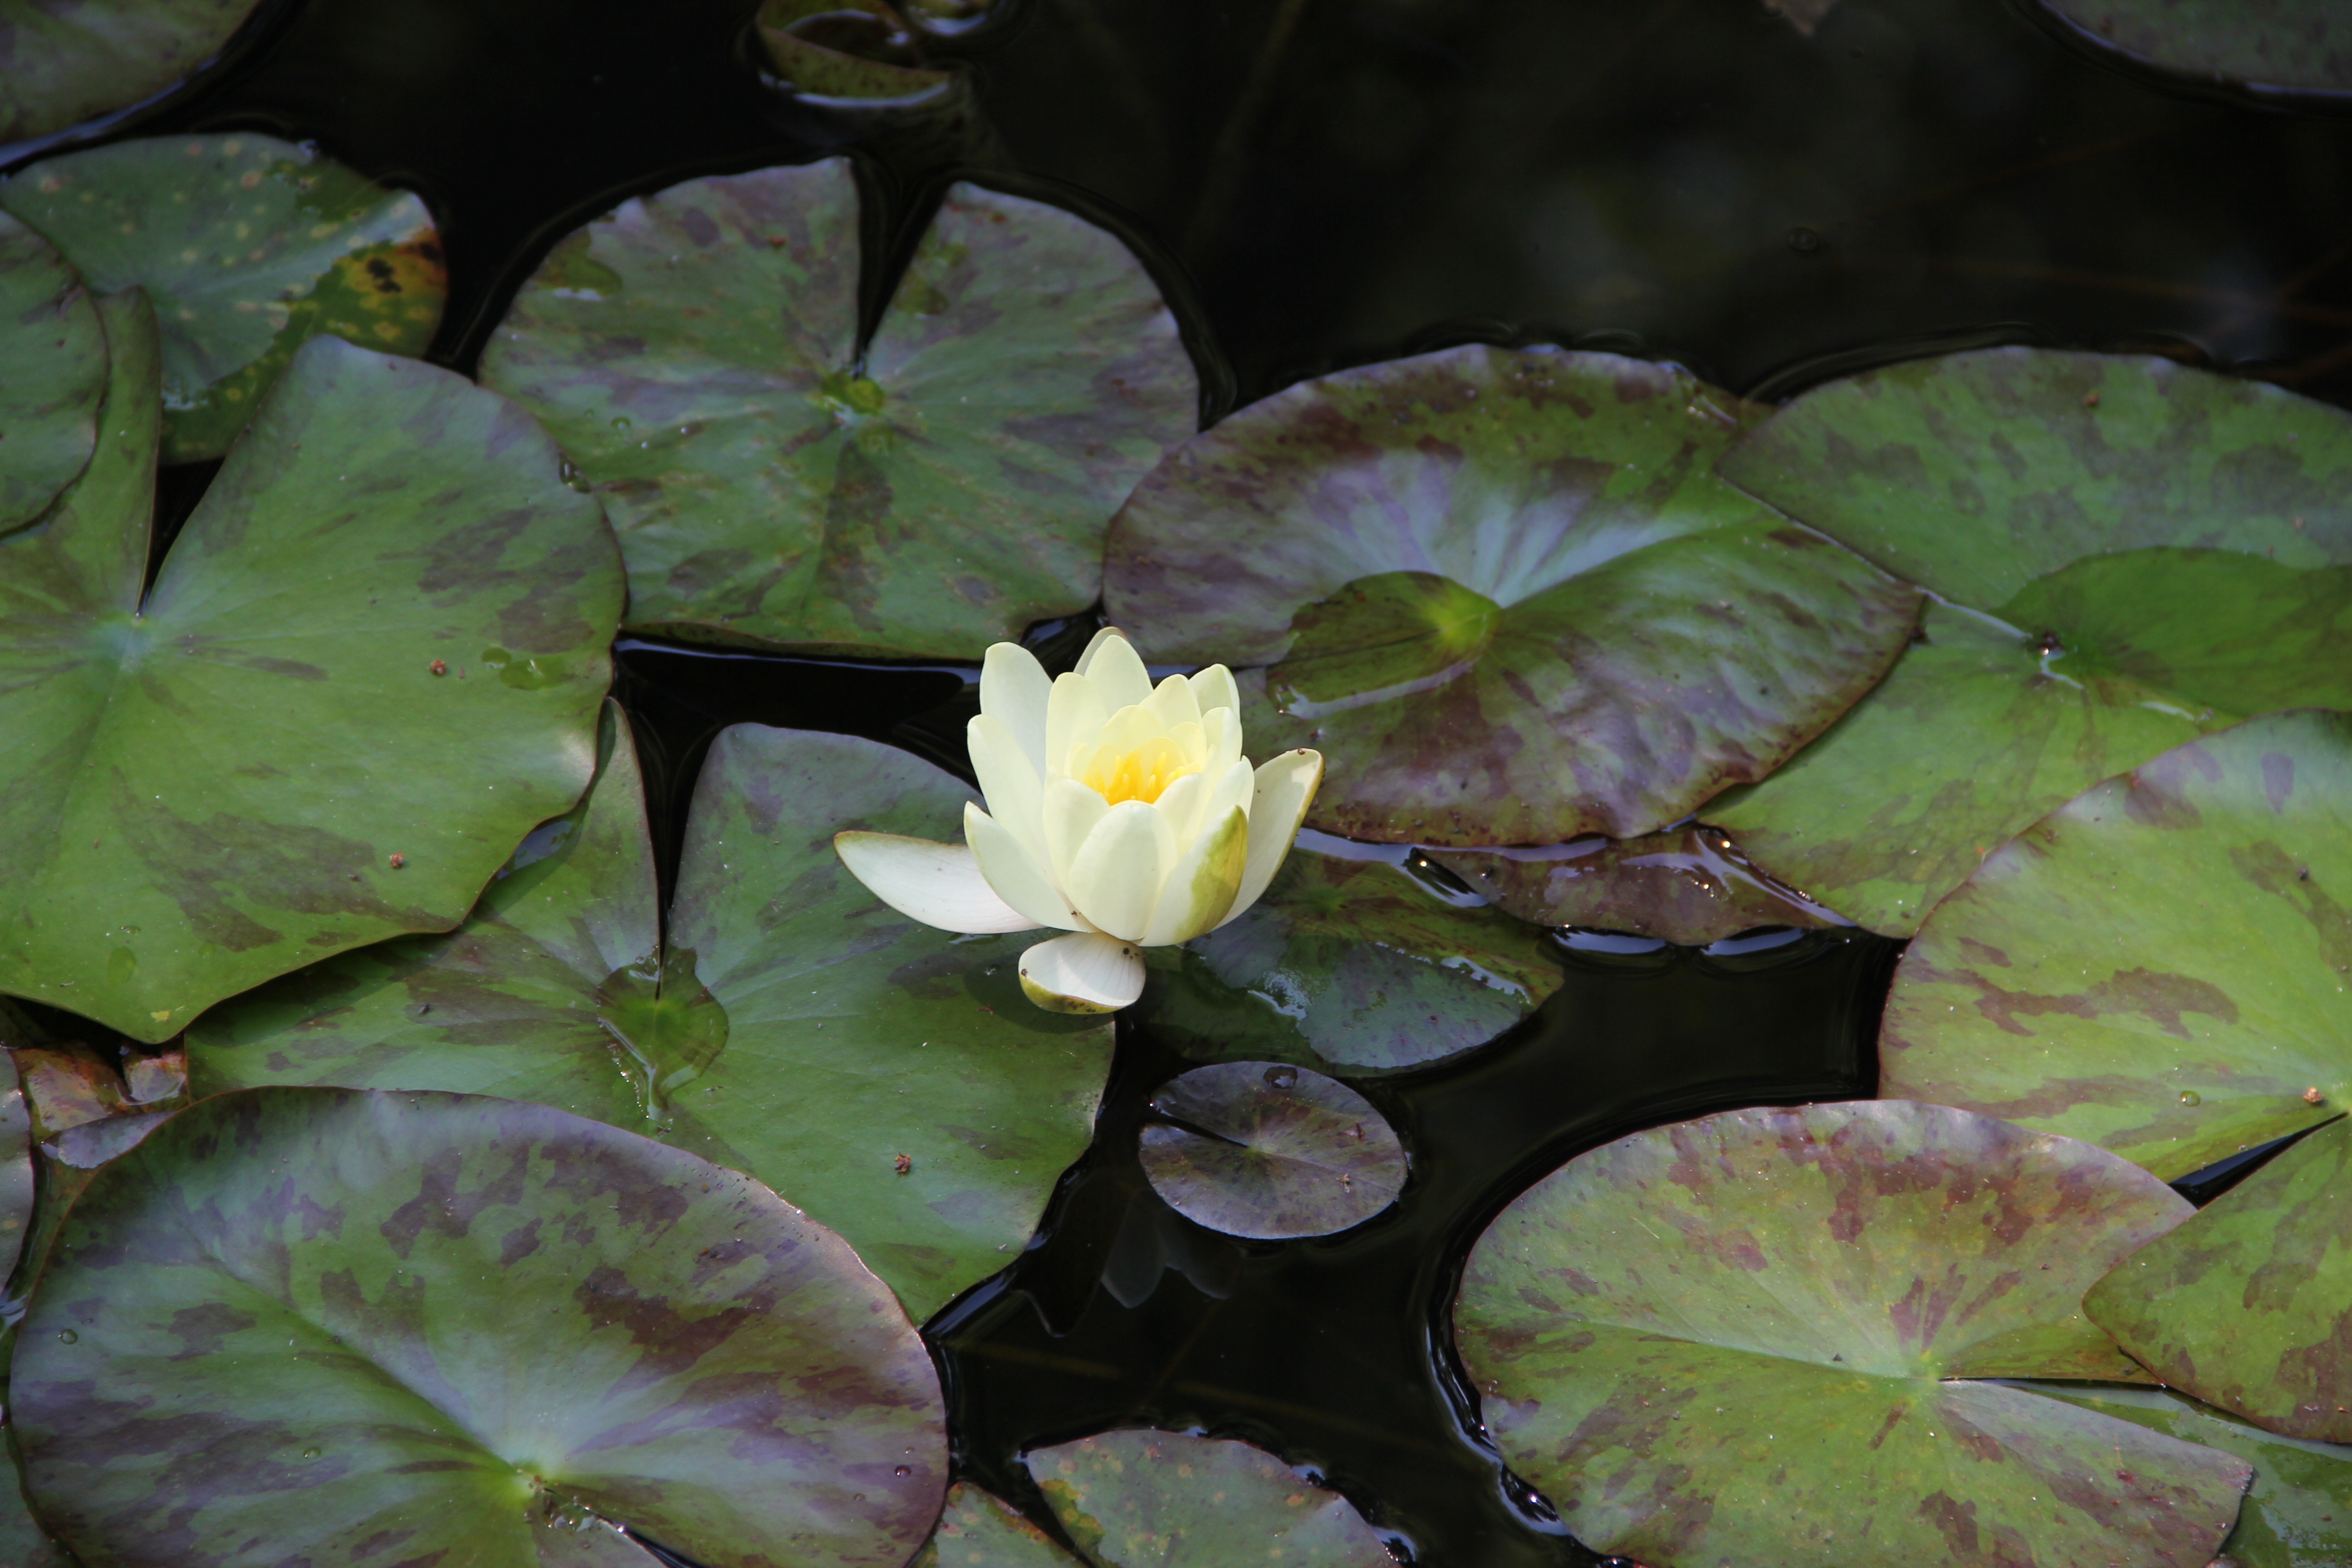
nature, plant, leaf, flower, petal, pond, green, botany, garden, aquatic plant, flora, wildflower, flowers, lotus, flowering plant, white lotus, annual plant, land plant